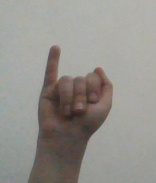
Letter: meem